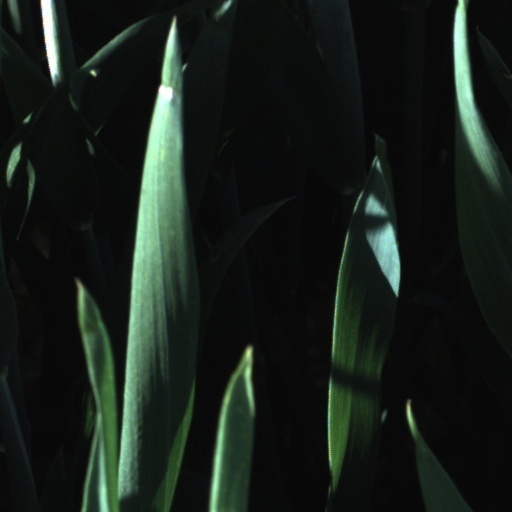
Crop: wheat